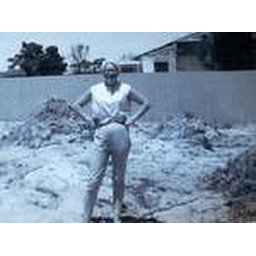
building house in oz